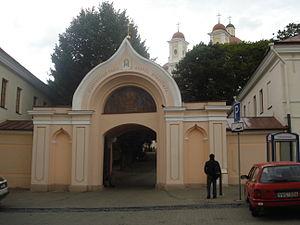
54° 40′ 31,97″ N, 25° 17′ 27,1″ E